Charles E. Courtney

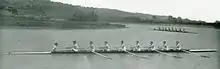
The 1891 Cornell team

In 1883, Courtney was hired for 10 days to help train the Cornell University four-oared varsity crew for their 1 mile race against Wesleyan College, University of Pennsylvania, and Princeton University at the Lake George Regatta. Princeton and Penn were favored since they both had beaten several of the top rowing clubs in America. He was hired again by Cornell in 1884, which drew criticism because of his past controversies during his professional career. "The New York Times", which editorialized, "If college boys cannot learn to row without associating with persons like Courtney..., perhaps they would be quite as well off if they devoted a little more time to classics and mathematics and a little less to rowing." Because of the help he gave during the 1883 season that allowed Cornell to defeat rivals at Lake George, Cornell overlooked his ethics and hired him on for his extensive rowing knowledge. Courtney coached the four-oared crews at Cornell over the next few years and consistently won. Notable victories included winning the Childs Cup over Pennsylvania in 1885 and 1887, and winning the Downing Cup in The People's Regatta at Philadelphia, Pennsylvania in 1888.